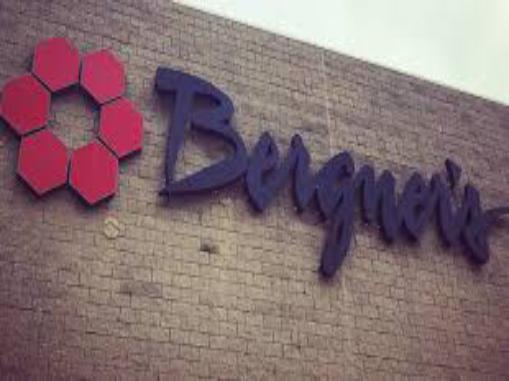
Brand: Bergner's
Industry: Others